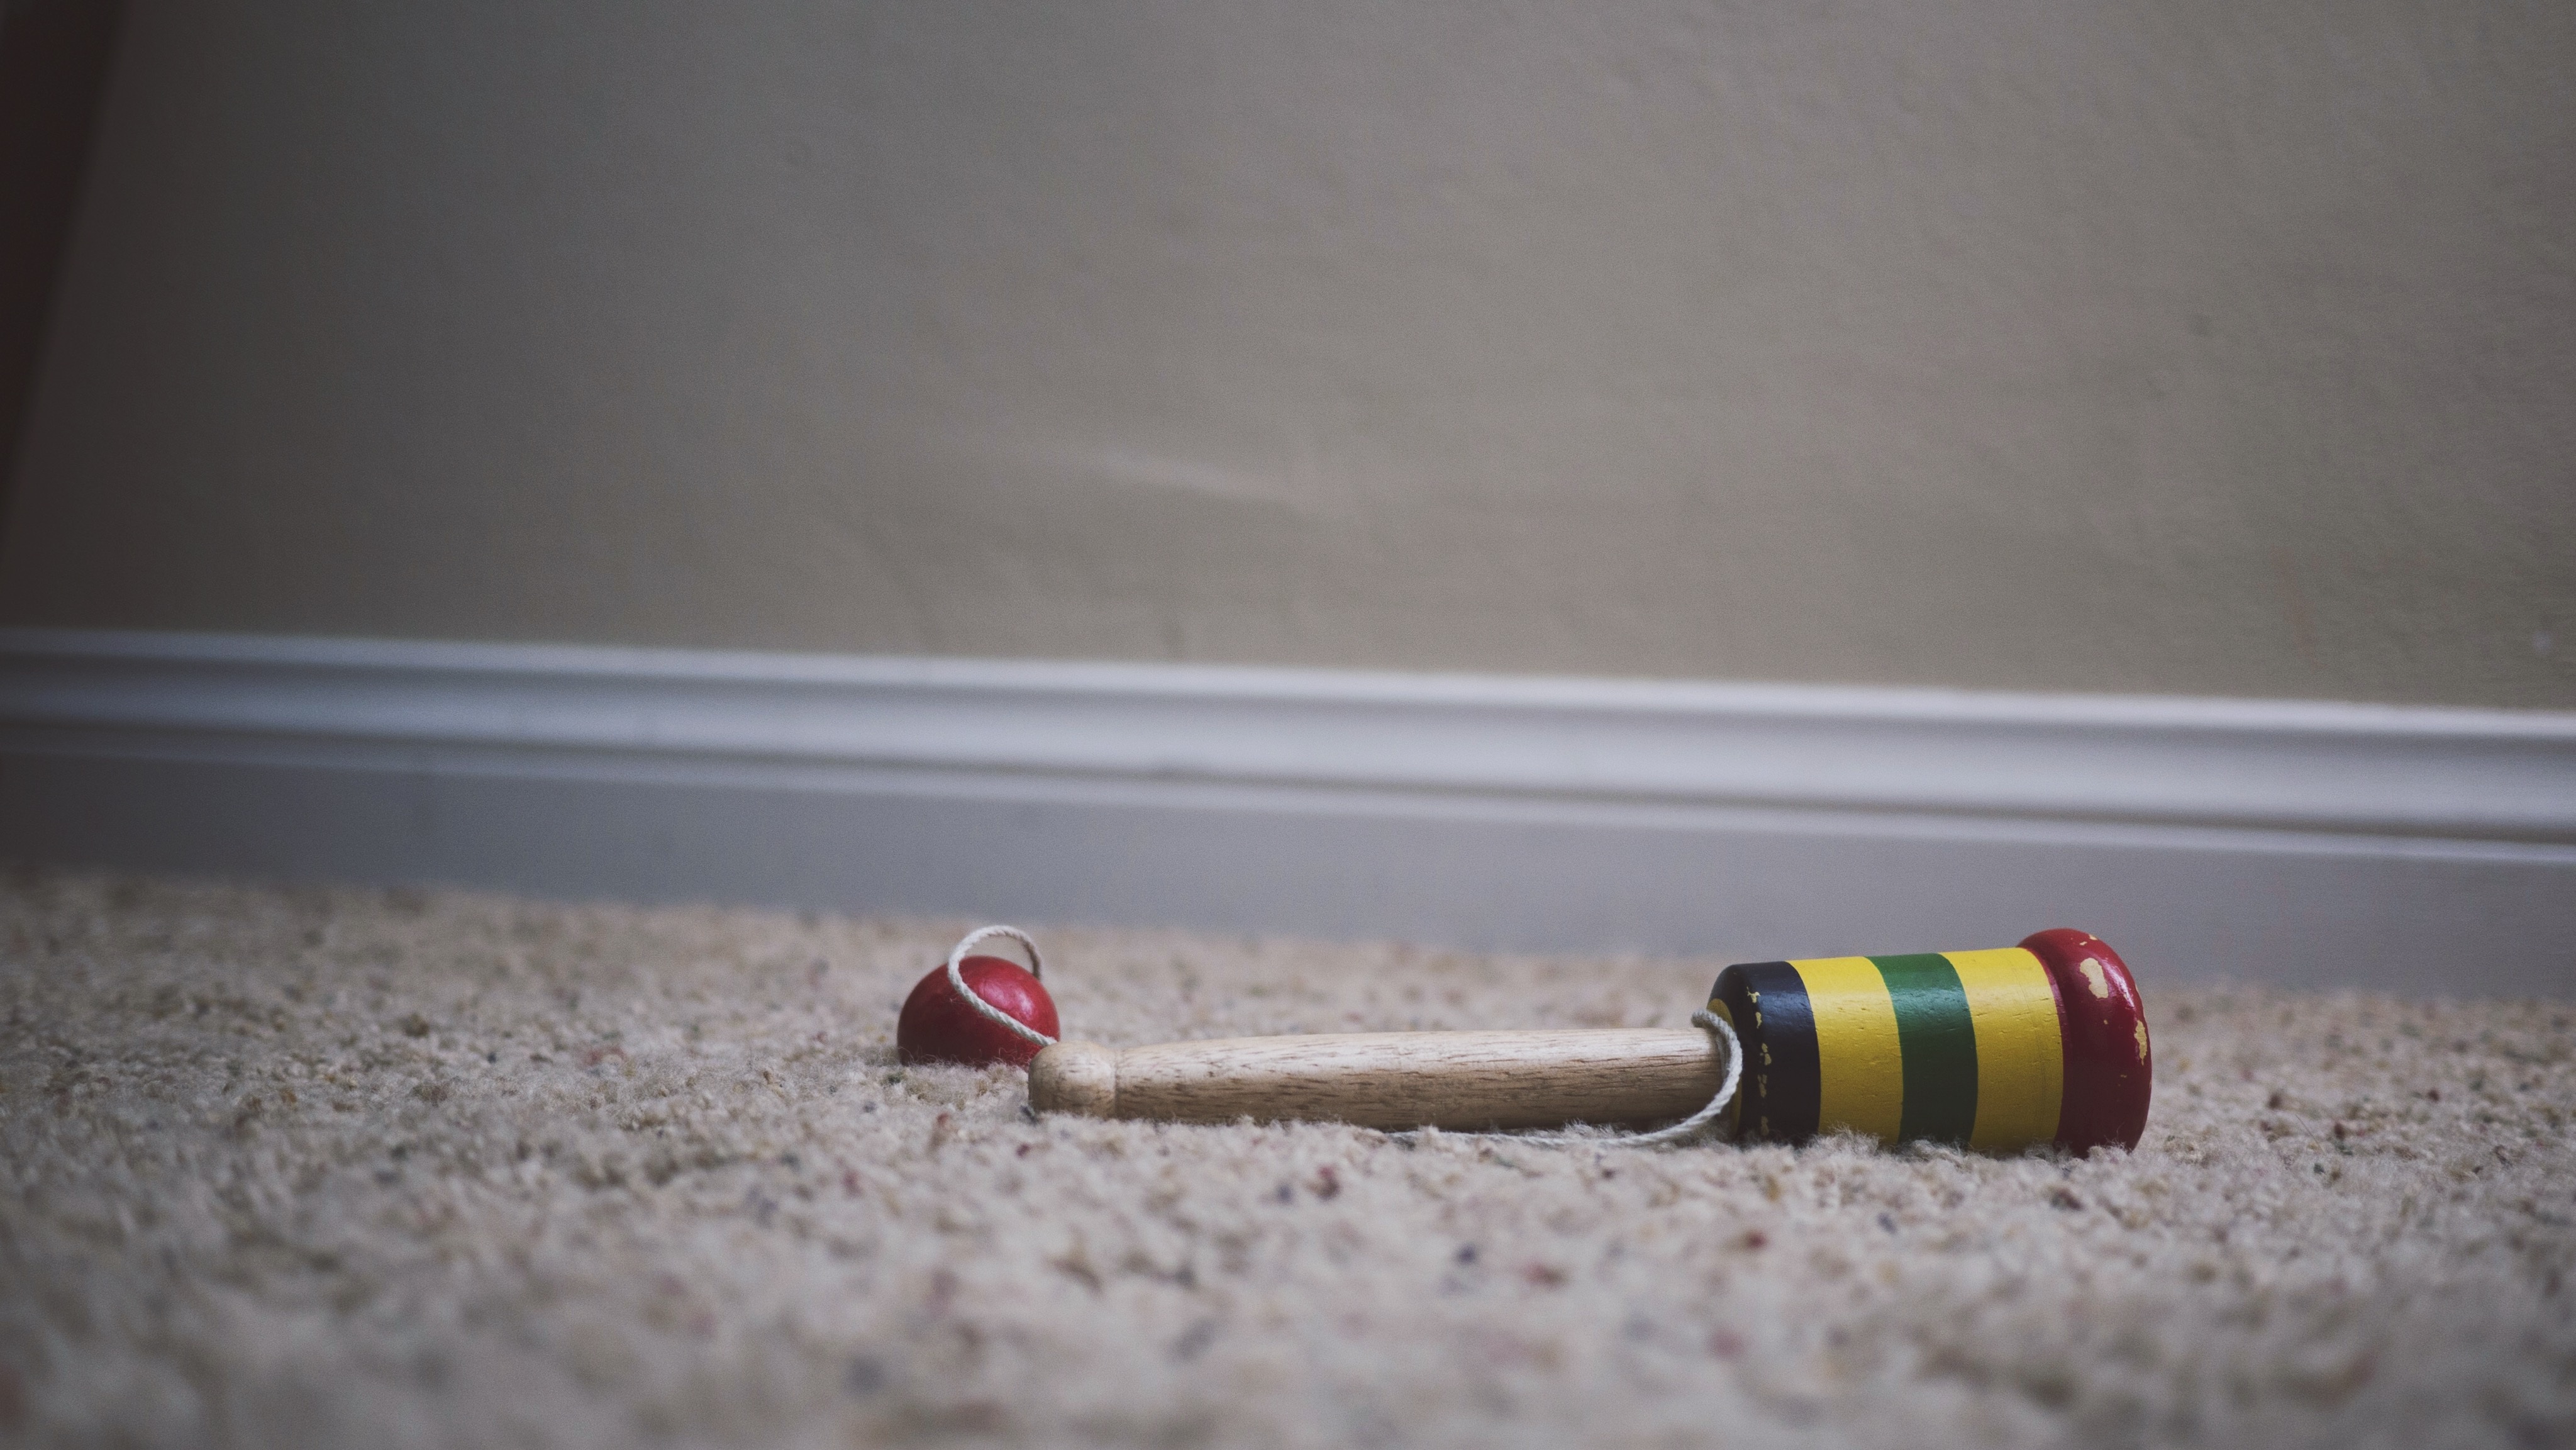
green, red, color, shape